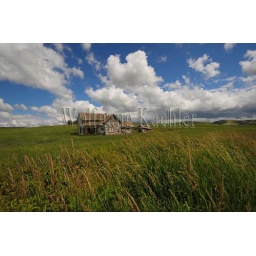
Usa, washington state, palouse country near pullman, abandoned farm house in wheat field, cumulus clouds